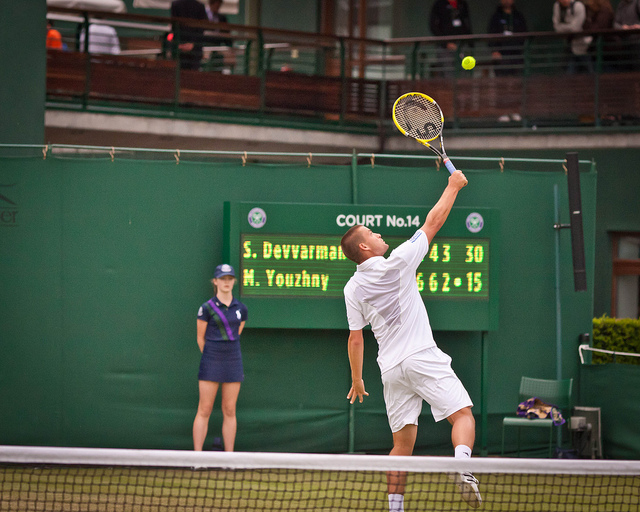
vận động viên tennis nam đang nhảy lên đánh bóng với một người đứng ngoài sân quan sát